Fried egg

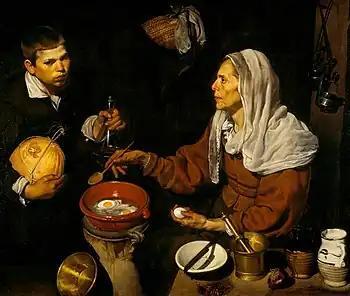
Old Woman Frying Eggs by Diego Velázquez, 1618

In Indonesia, fried eggs are served either as "telur ceplok" or "telur mata sapi" (Indonesian for "bull's eye egg") which refer to sunny side up eggs, as "telur dadar" (omelette) or as "telur orak-arik" (scrambled eggs). The fried eggs are either "setengah matang" which is half cooked with still runny yolk or "matang" which is well done. When speaking English, an Indonesian waiter may ask if you want the egg fried "one side" or "two sides". Fried eggs, especially bull's eye egg, are a popular topping for Indonesian fried rice ("nasi goreng") and fried noodle ("mie goreng"), either freshly prepared noodle or cooked from instant noodle Indomie Mi goreng.